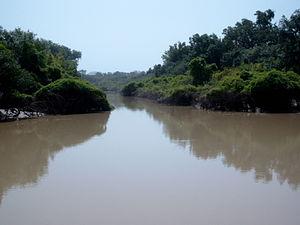
Cet article recense les sites inscrits au patrimoine mondial au Burkina Faso.
La réserve totale de faune d'Arly, souvent appelée parc national d'Arly, est une réserve naturelle du Burkina Faso située dans la région Est. La réserve fait l'objet de multiples reconnaissances internationales, telles que l'appartenance au patrimoine mondial et aux réserves de biosphère de l'Unesco.
Les paysages naturels du Burkina Faso, depuis la zone semi-désertique du Sahel au nord jusqu'à la forêt guinéenne du sud du pays, en passant par les savanes soudano-guinéennes, sont protégés par un réseau d'aires protégées.